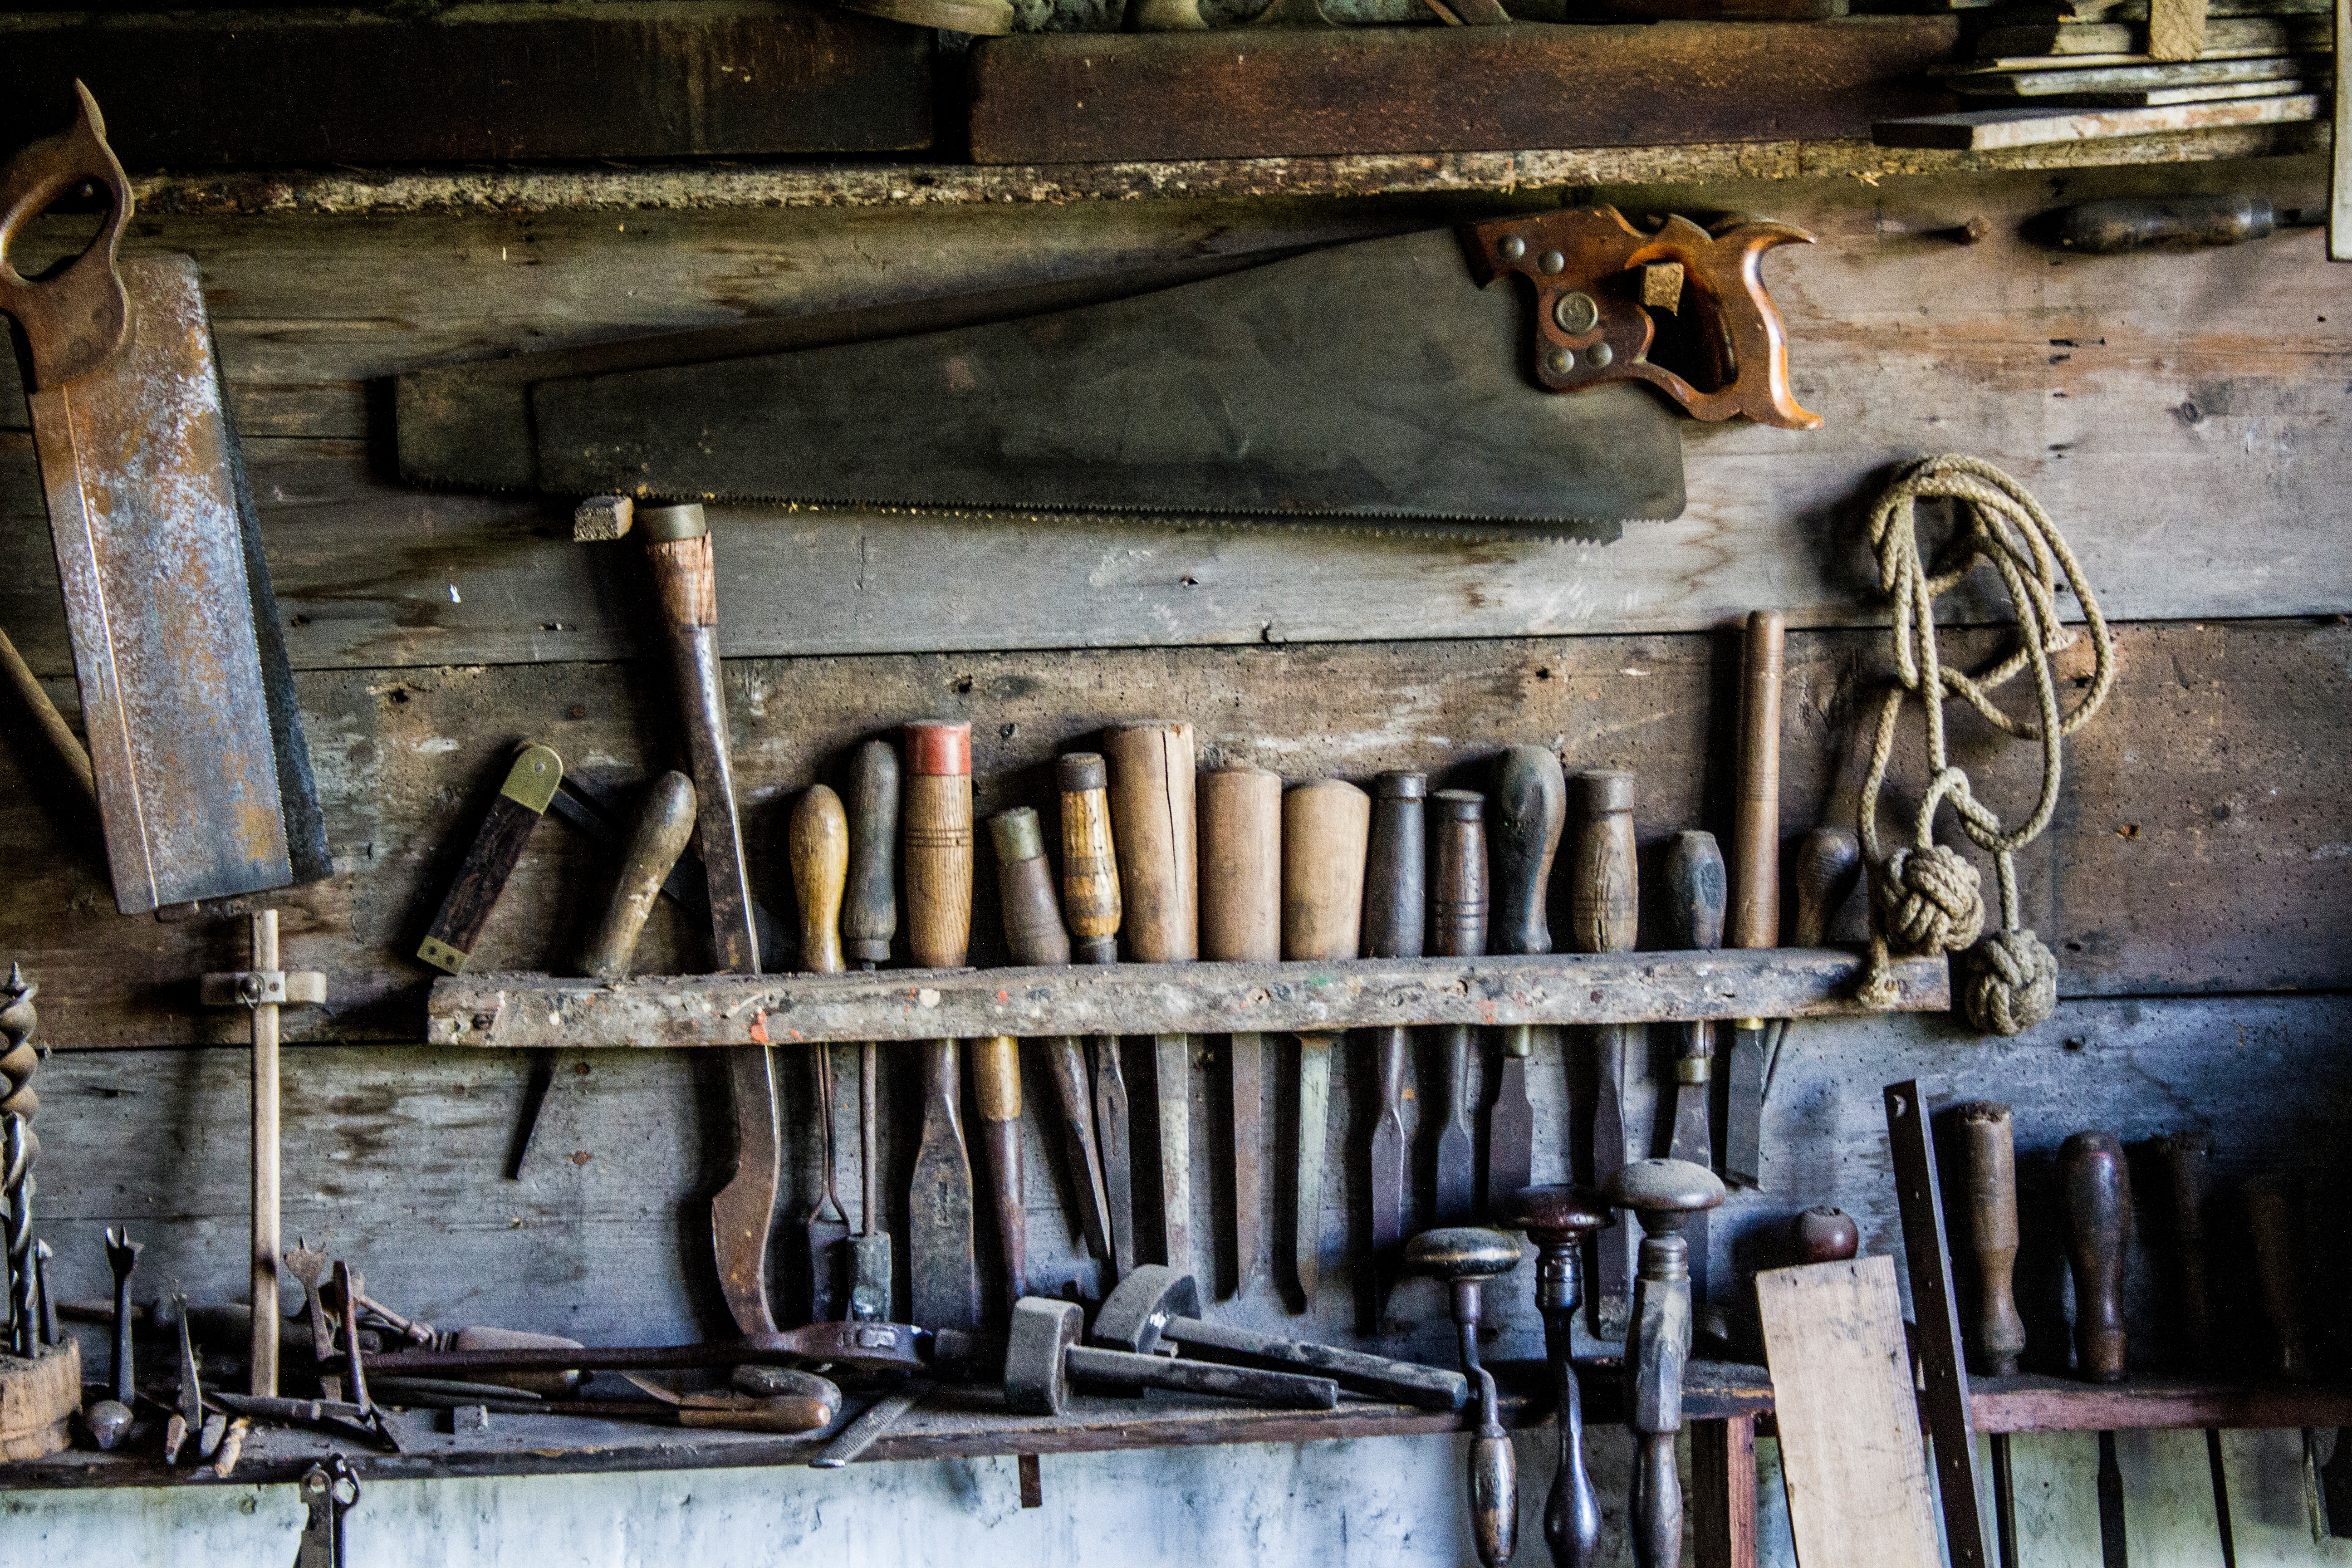
wood, tool, workshop, hammer, factory, industry, saw, wood work, ancient history